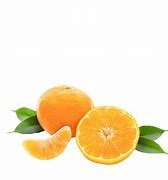
Label: mandarine